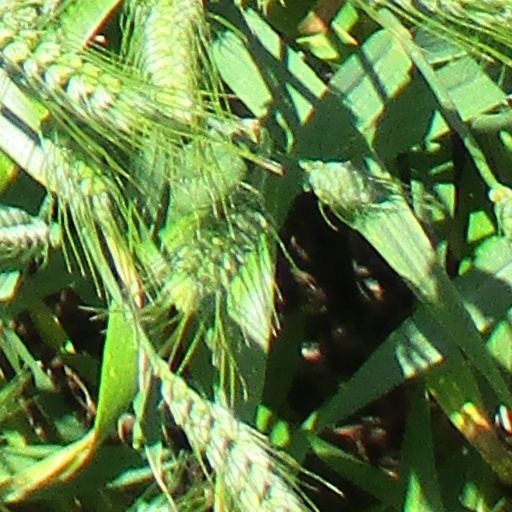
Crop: wheat